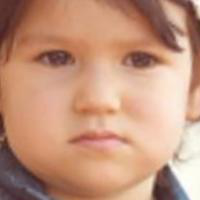
Age group: age 01-10